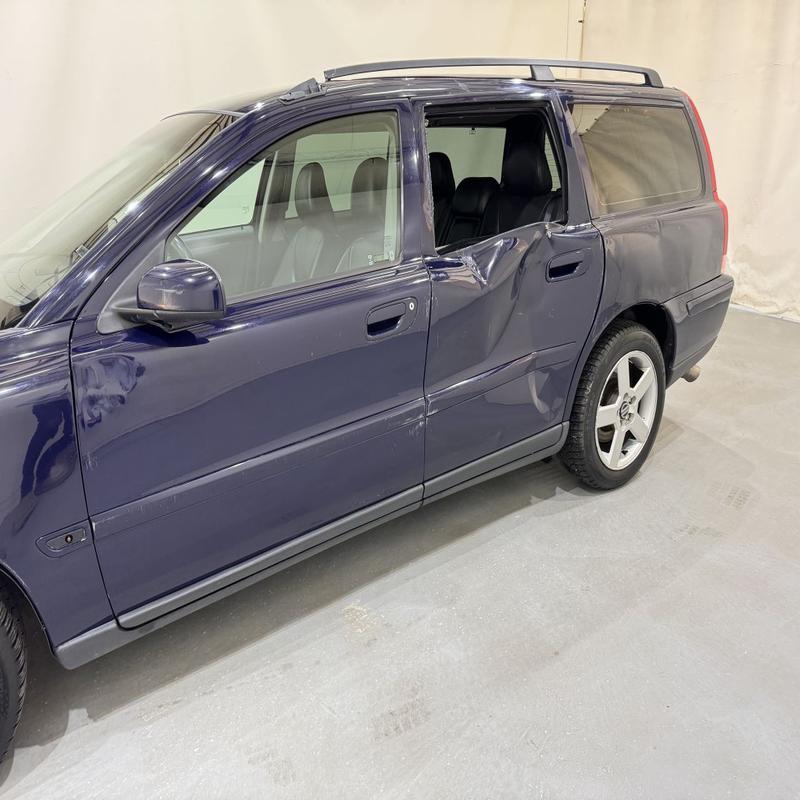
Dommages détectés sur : porte avant gauche, porte arrière gauche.
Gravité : majeur